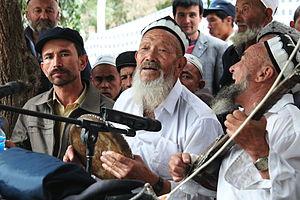
La Chine, en forme longue la république populaire de Chine, parfois appelée Chine populaire, est un pays d'Asie de l'Est. Avec plus d'1,4 milliard d'habitants, soit environ un sixième de la population mondiale, elle est le pays le plus peuplé du monde. Elle compte huit agglomérations de plus de dix millions d'habitants, dont la capitale Pékin, Shanghai, Canton, Shenzhen et Chongqing, ainsi que plus de trente villes d'au moins deux millions d'habitants. Avec une superficie de 9 600 000 km² selon l'ONU ou de 9 596 960 km² selon The World Factbook, la Chine est également le plus grand pays d'Asie orientale et le troisième ou quatrième plus grand pays du monde par la superficie. La Chine s'étend des côtes de l'océan Pacifique au Pamir et aux Tian Shan, et du désert de Gobi à l'Himalaya et au nord de la péninsule indochinoise.
Cet article recense les pratiques inscrites au patrimoine culturel immatériel en Chine.
Le Meshrep est un rassemblement de Ouïghours impliquant de nombreuses traditions et arts du spectacle, tels que la musique ouïghoure, la danse, le théâtre, les arts populaires, l’acrobatie, la littérature orale et les jeux. Les Meshreps incluent la musique de type Muqam et des tribunaux ad-hoc sur des questions morales.